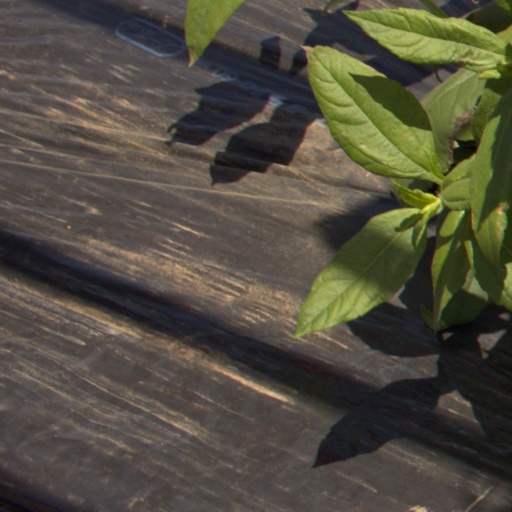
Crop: Jerusalem artichoke